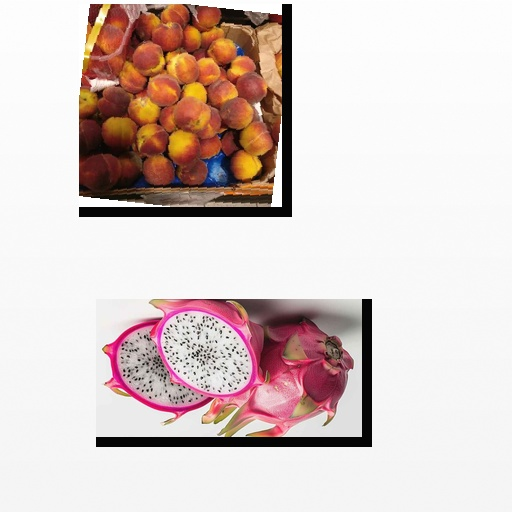
Food items: dragon_fruit, peach